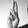
ASL letter: U